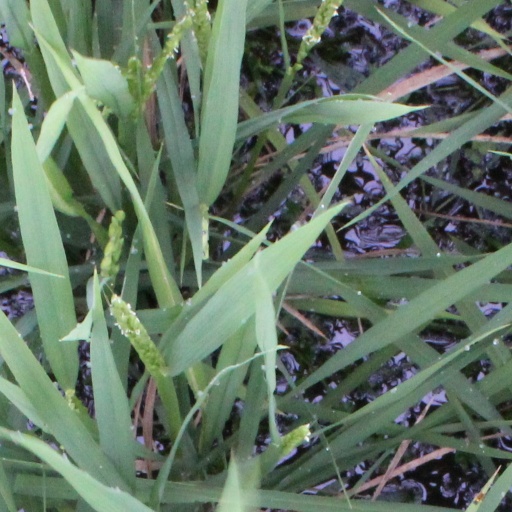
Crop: rice